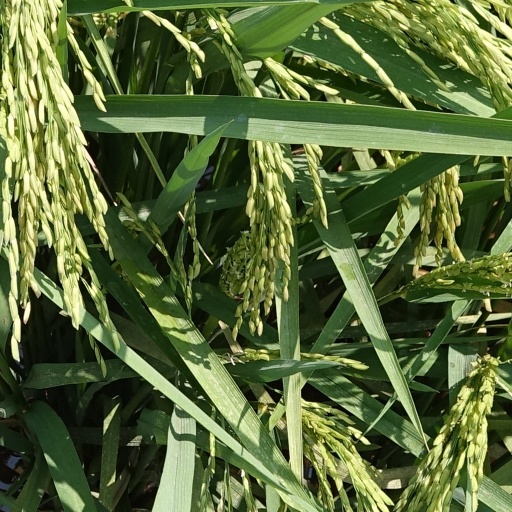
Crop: rice